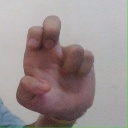
अक्षर: अ